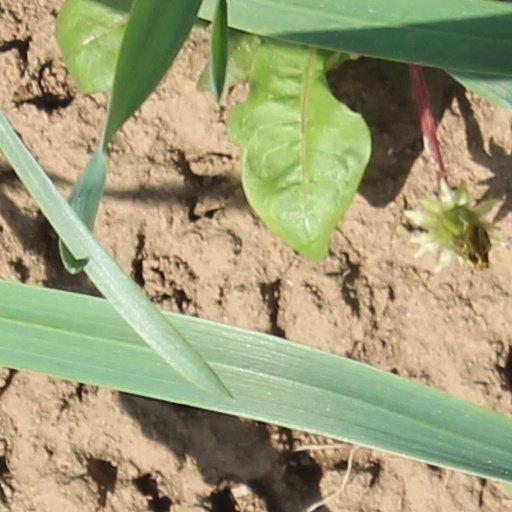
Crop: wheat